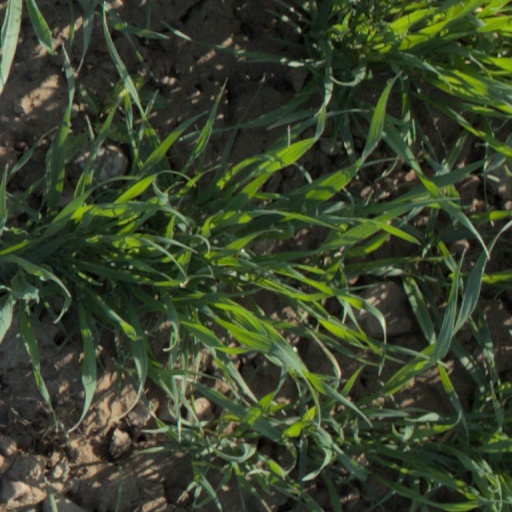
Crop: wheat